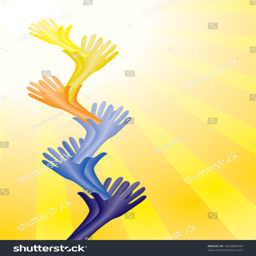
colorful helping hands supporting each other to reach goal or destination .